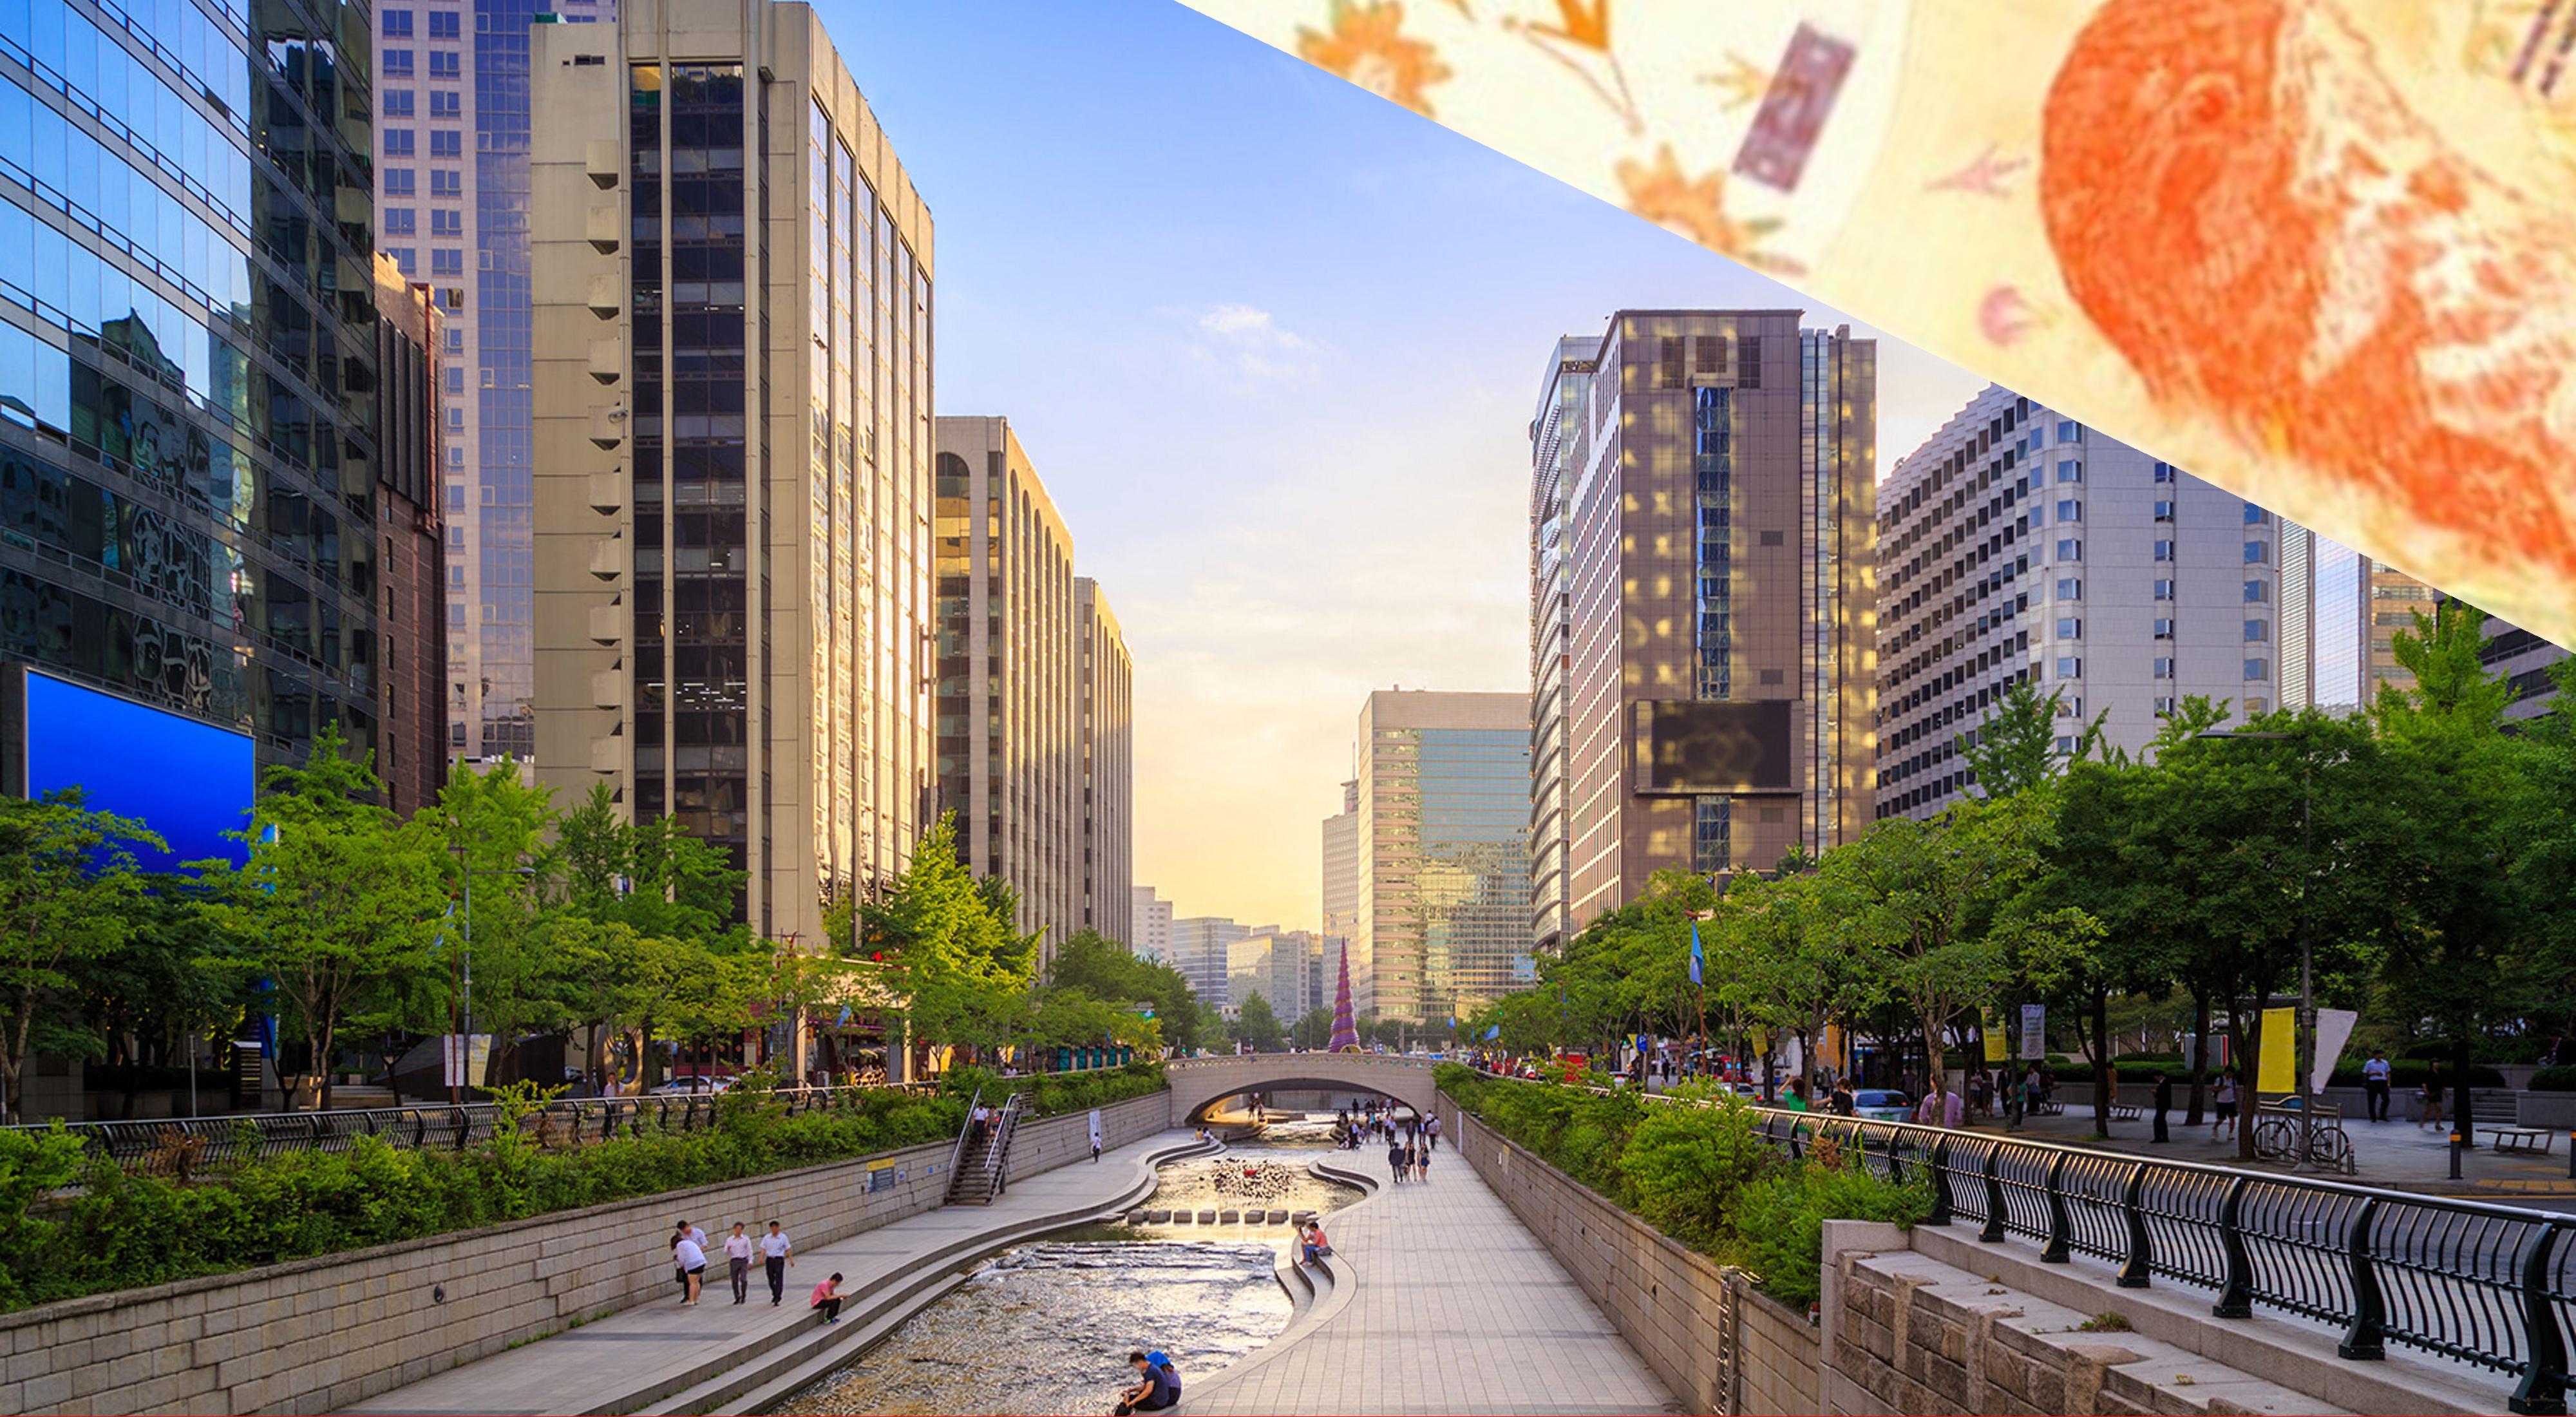
Denominación: 1000